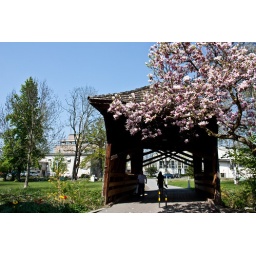
A wooden bridge besides a tree full of flowers in Uster, Switzerland